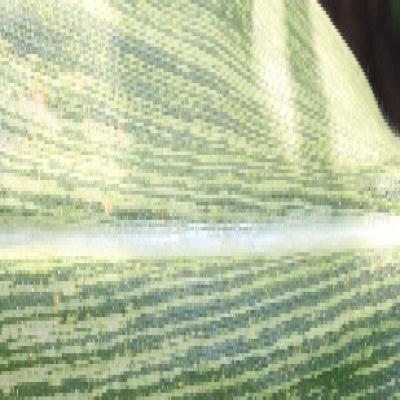
Label: Corn_(Maize)___Maize_Streak_Virus